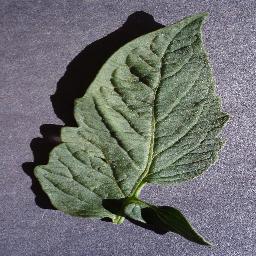
Label: Tomato___healthy